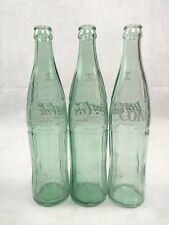
Label: glass